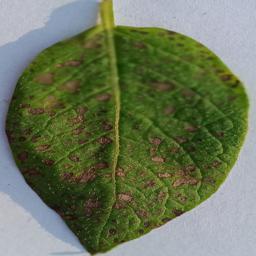
Etiqueta: Tizon_Temprano